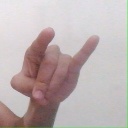
अक्षर: च